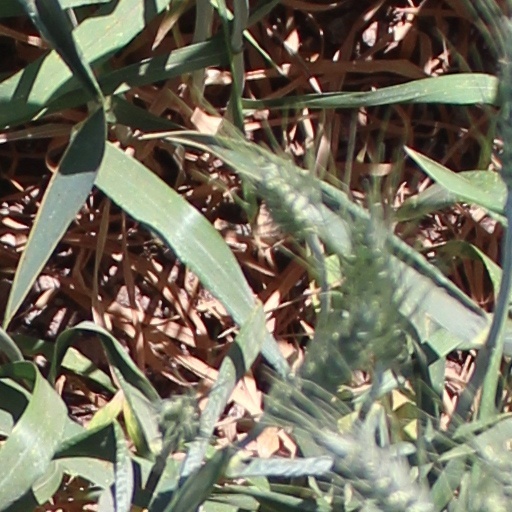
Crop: wheat